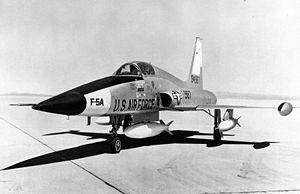
Le Northrop F-5 est en fait une famille d'avions de chasse léger et maniable, conçu et fabriqué par Northrop aux États-Unis à partir de l'année 1962. Il existe deux modèles principaux, les variantes F-5A et F-5B Freedom Fighter originales et les variantes F-5E et F-5F Tiger II largement mises à jour. Fiables, performants et bon marché, ils ont rencontré un grand succès à l'export, puisqu'ils ont été adoptés par une trentaine de pays et construits à plus de 2 700 exemplaires.